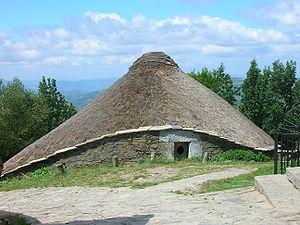
O Cebreiro en galicien, ou El Cebrero en espagnol, est une paroisse civile de la commune de Pedrafita do Cebreiro, dans la comarque de Os Ancares, province de Lugo, communauté autonome de Galice, au nord-ouest de l'Espagne.
Pedrafita do Cebreiro en galicien ou Piedrafita del Cebrero en espagnol, est une commune espagnole de la comarque de Os Ancares, dans la province de Lugo, communauté autonome de Galice, au nord-ouest de l'Espagne.